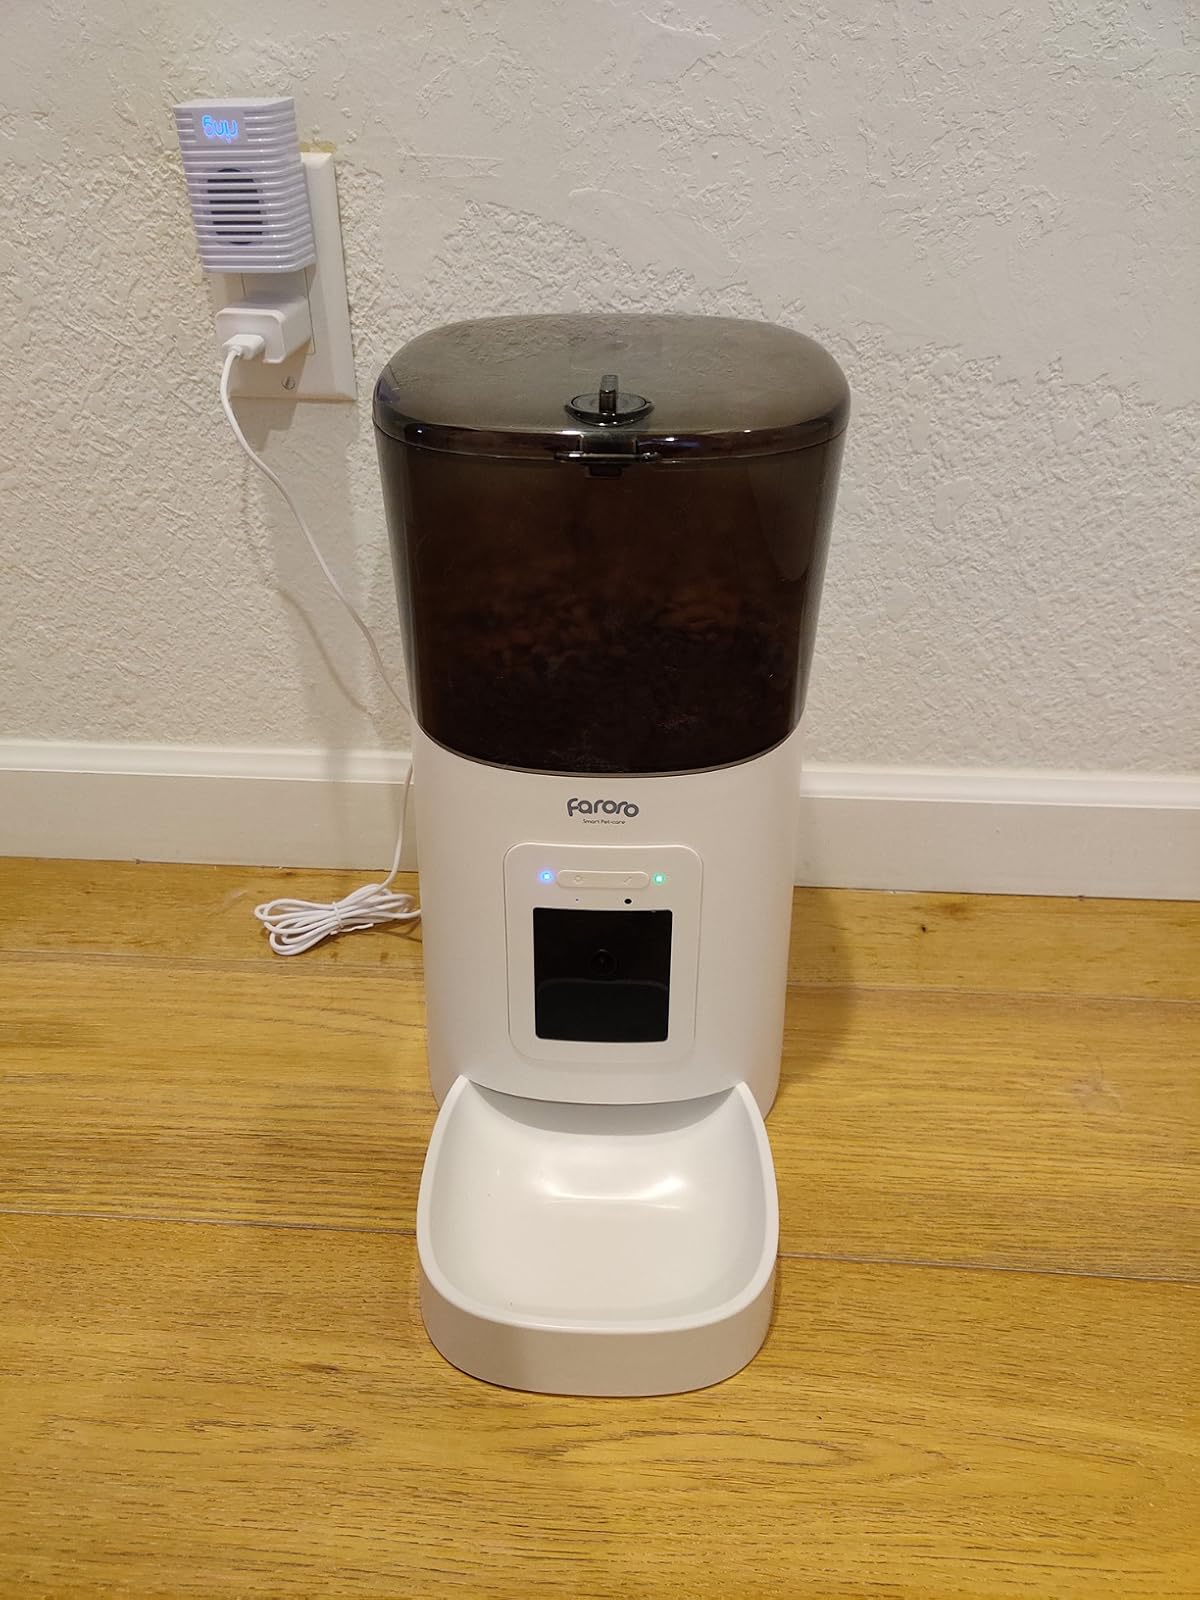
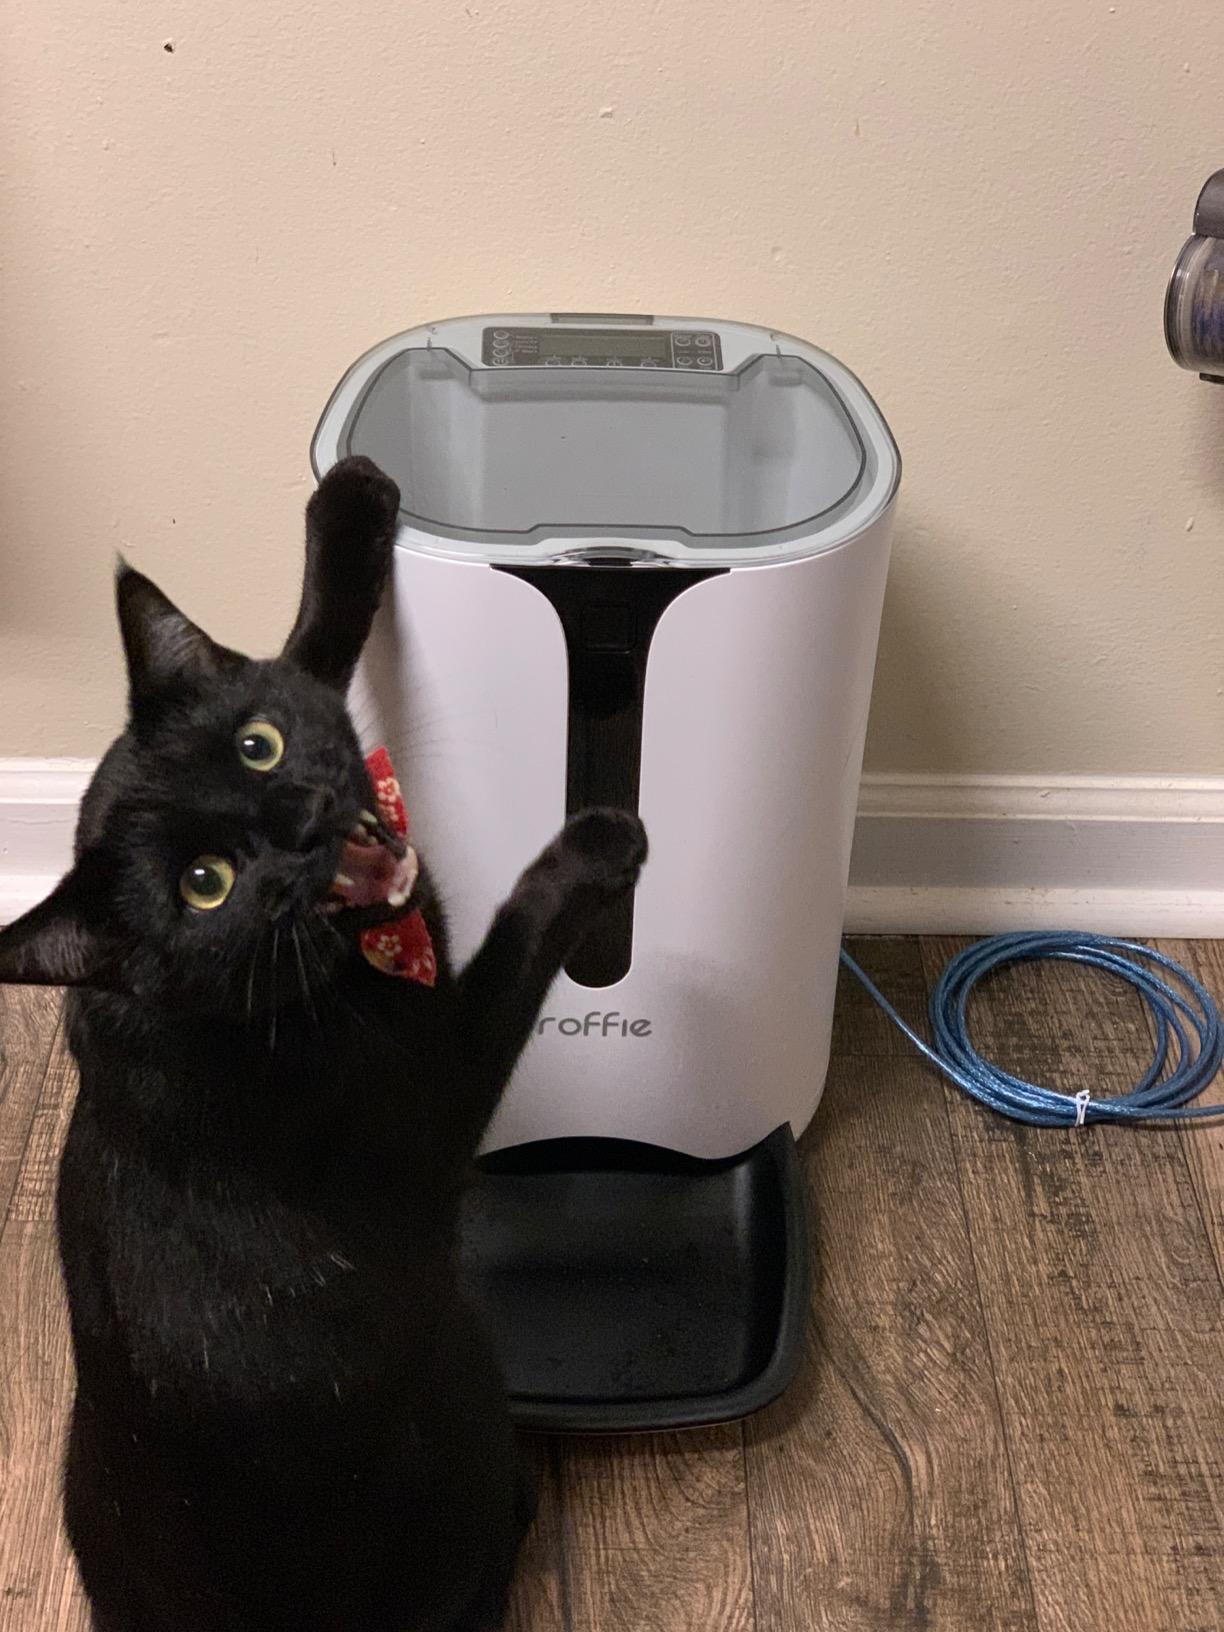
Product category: items_feeder
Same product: no